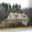
Label: house